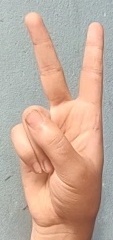
ASL sign: 2